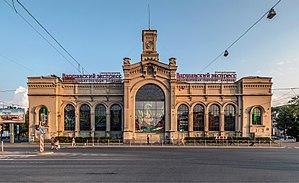
La gare de Varsovie est l'une des gares de Saint-Pétersbourg, en Russie. Comme son nom l'indique, c'était historiquement la gare des trains menant à Varsovie.